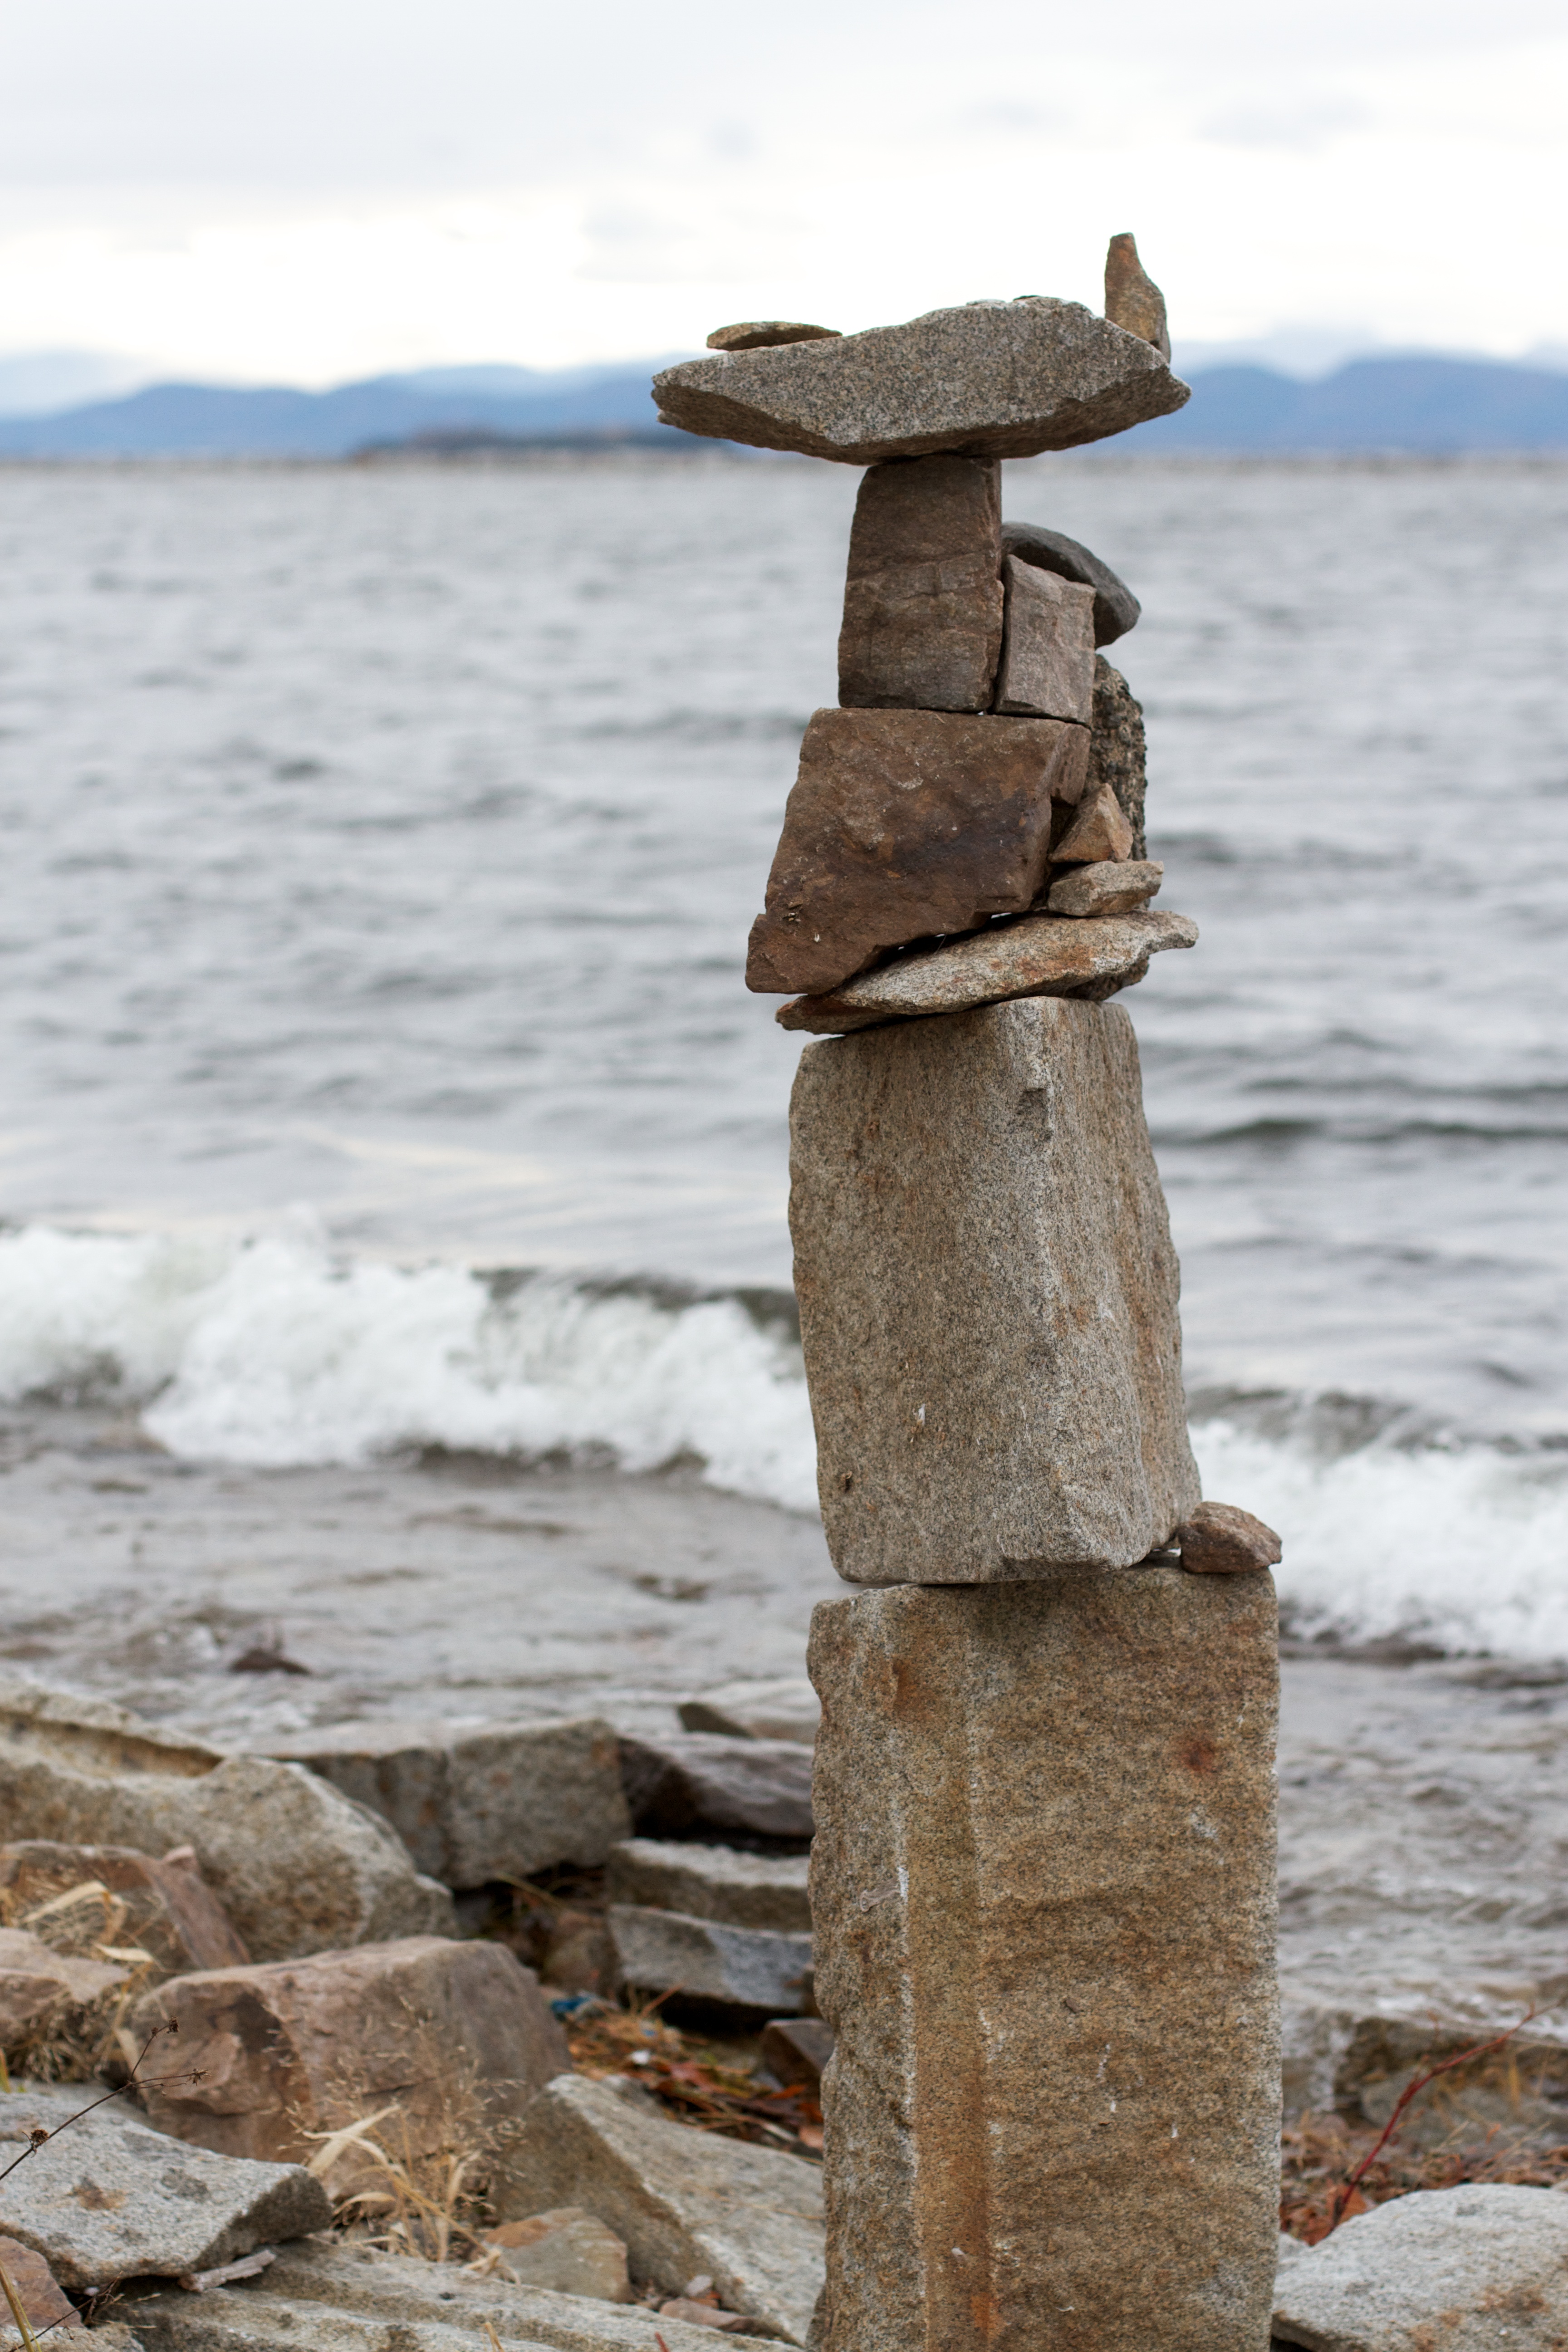
beach, driftwood, sea, coast, water, rock, wood, shore, monument, statue, terrain, material, sculpture, temple